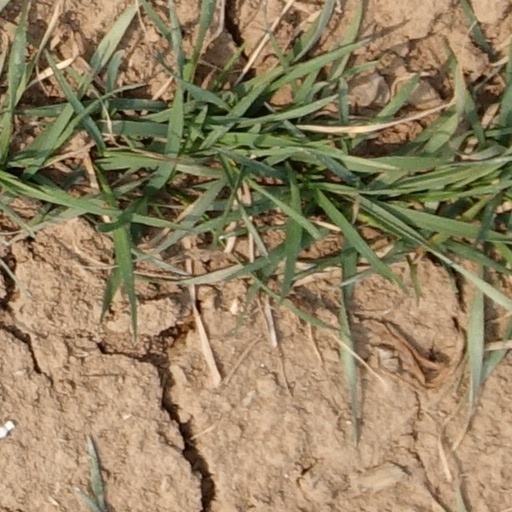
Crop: wheat